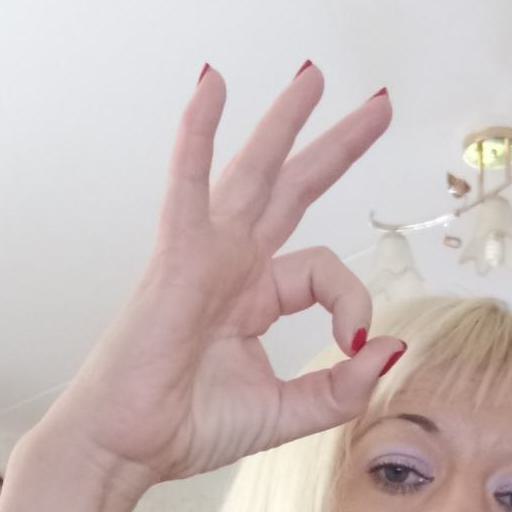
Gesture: ok